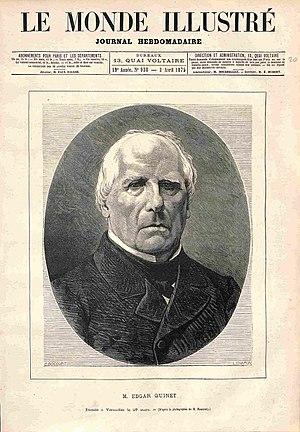
Portrait d'Edgar Quinet à la une du Monde illustré, 1875.
Edgar Quinet, né le 17 février 1803 à Bourg-en-Bresse et mort le 27 mars 1875 à Versailles, est un historien, poète, philosophe et homme politique français, républicain et anticlérical.